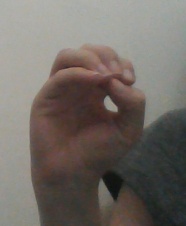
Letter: ha